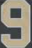
Number: 9